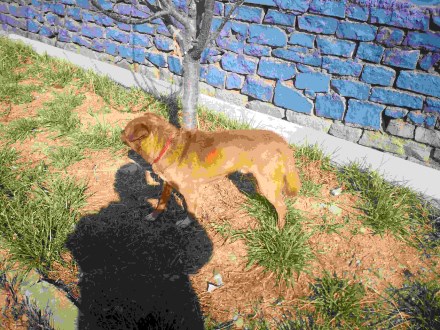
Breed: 3336-n000121-chinese_rural_dog